Two Jacks

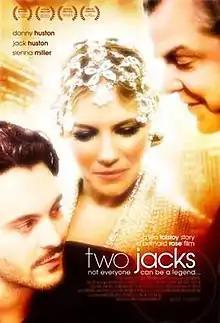
Promotional poster

Two Jacks is a 2012 comedy-drama film written and directed by Bernard Rose starring Sienna Miller and Danny Huston. It is an adaptation of Leo Tolstoy's 1856 short story "Two Hussars" and is Rose's fifth Tolstoy adaptation, following "Anna Karenina" (1997), "Ivans XTC" (2002), "The Kreutzer Sonata" (2008) and "Boxing Day" (2012). The film premiered in competition at the Montreal World Film Festival (August 23 to September 3, 2012).